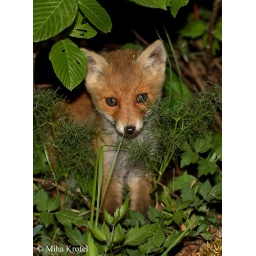
fox cub Vulpes vulpes in Dinaric forest